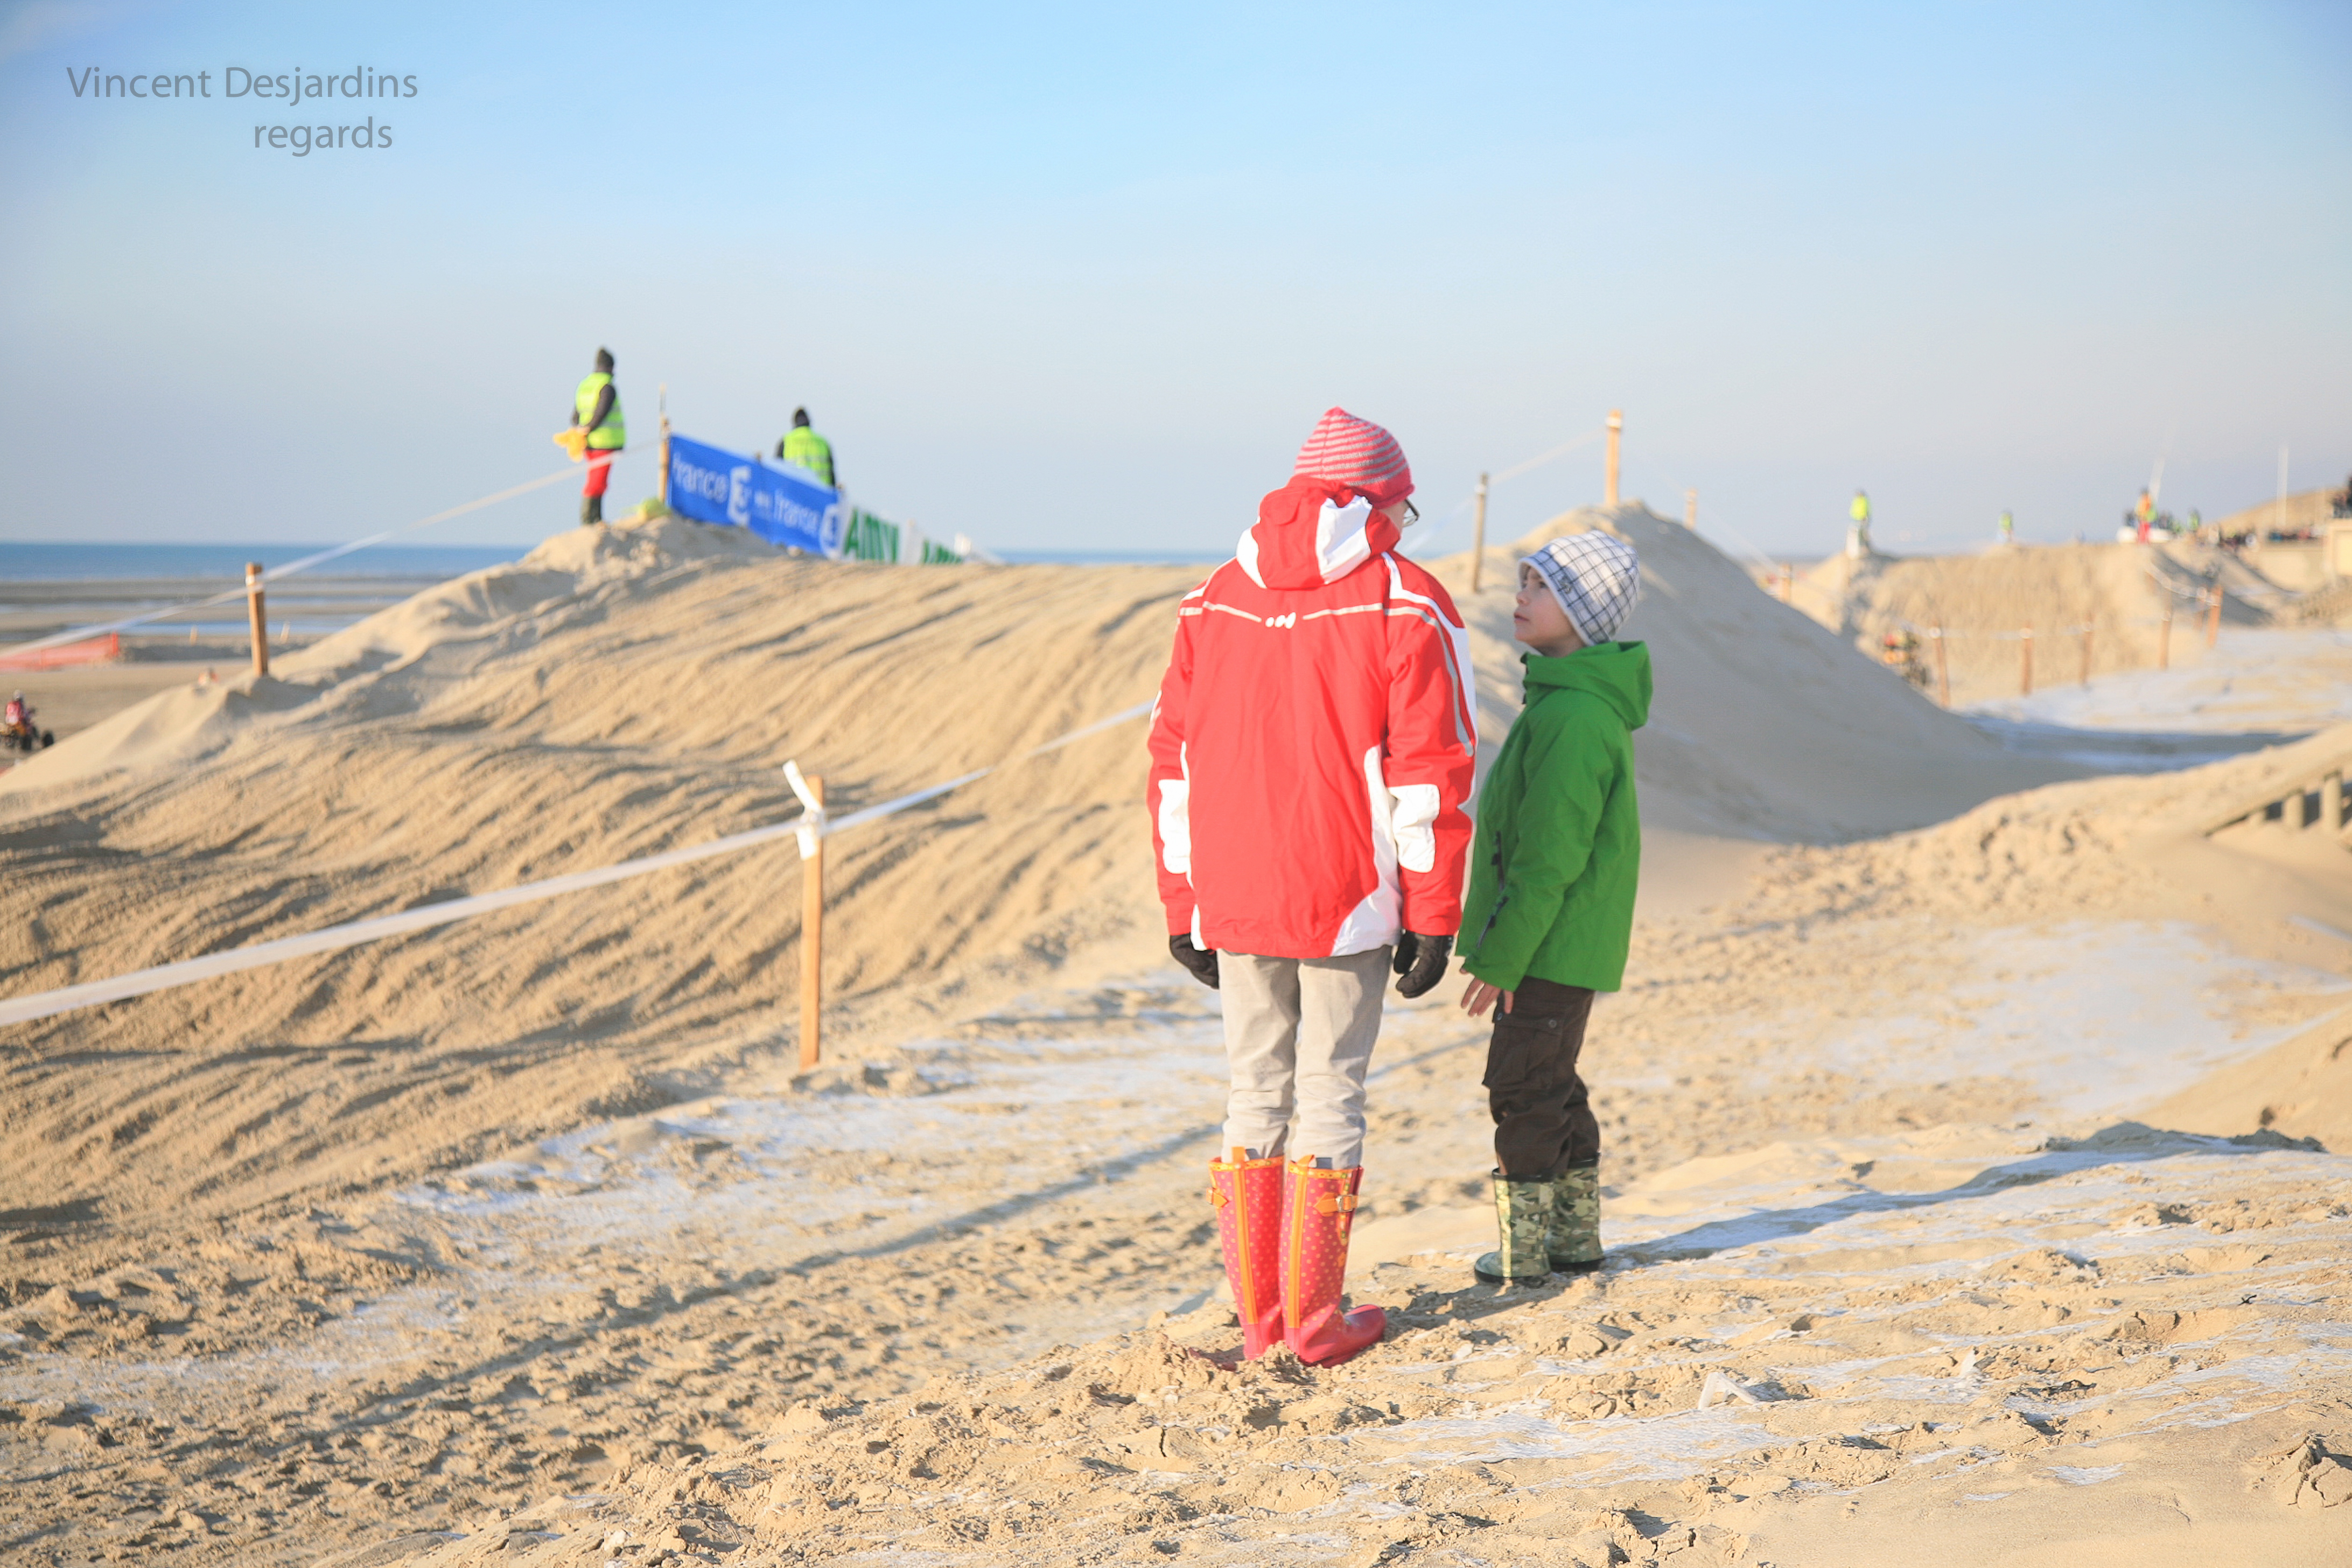
beach, sea, coast, sand, vacation, france, child, material, plage, 2012, mer, habitat, canon5d, enduro, ef24105mmf4lisusm, pasdecalais, cotedopale, englishchannel, stellaplage, manche, enduropale, spectateur, landform, natural environment, aeolian landform